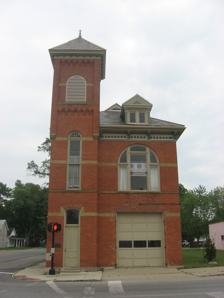
Building: East Side Fire Station
Country: United States of America
Year built: 1889
United States historic place East Side Fire Station U.S. National Register of Historic Places Interactive map showing the location of East Side Fire Station Location Douglas and Hopkins Sts., Defiance, Ohio Coordinates 41°16′51″N 84°21′05″W / 41.28083°N 84.35139°W / 41.28083; -84.35139 ( East Side Fire Station ) Area less than one acre Built 1889 Built by Miller, George NRHP reference No. 76001413 Added to NRHP December 12, 1976 The East Side Fire Station , at Douglas and Hopkins Sts. in Defiance, Ohio , was built in 1889.  It was listed on the National Register of Historic Places in 1976. It has also been known as Fourth Ward Building and served as a ward voting place.  It also served as a police station.  It was later a city maintenance building. References